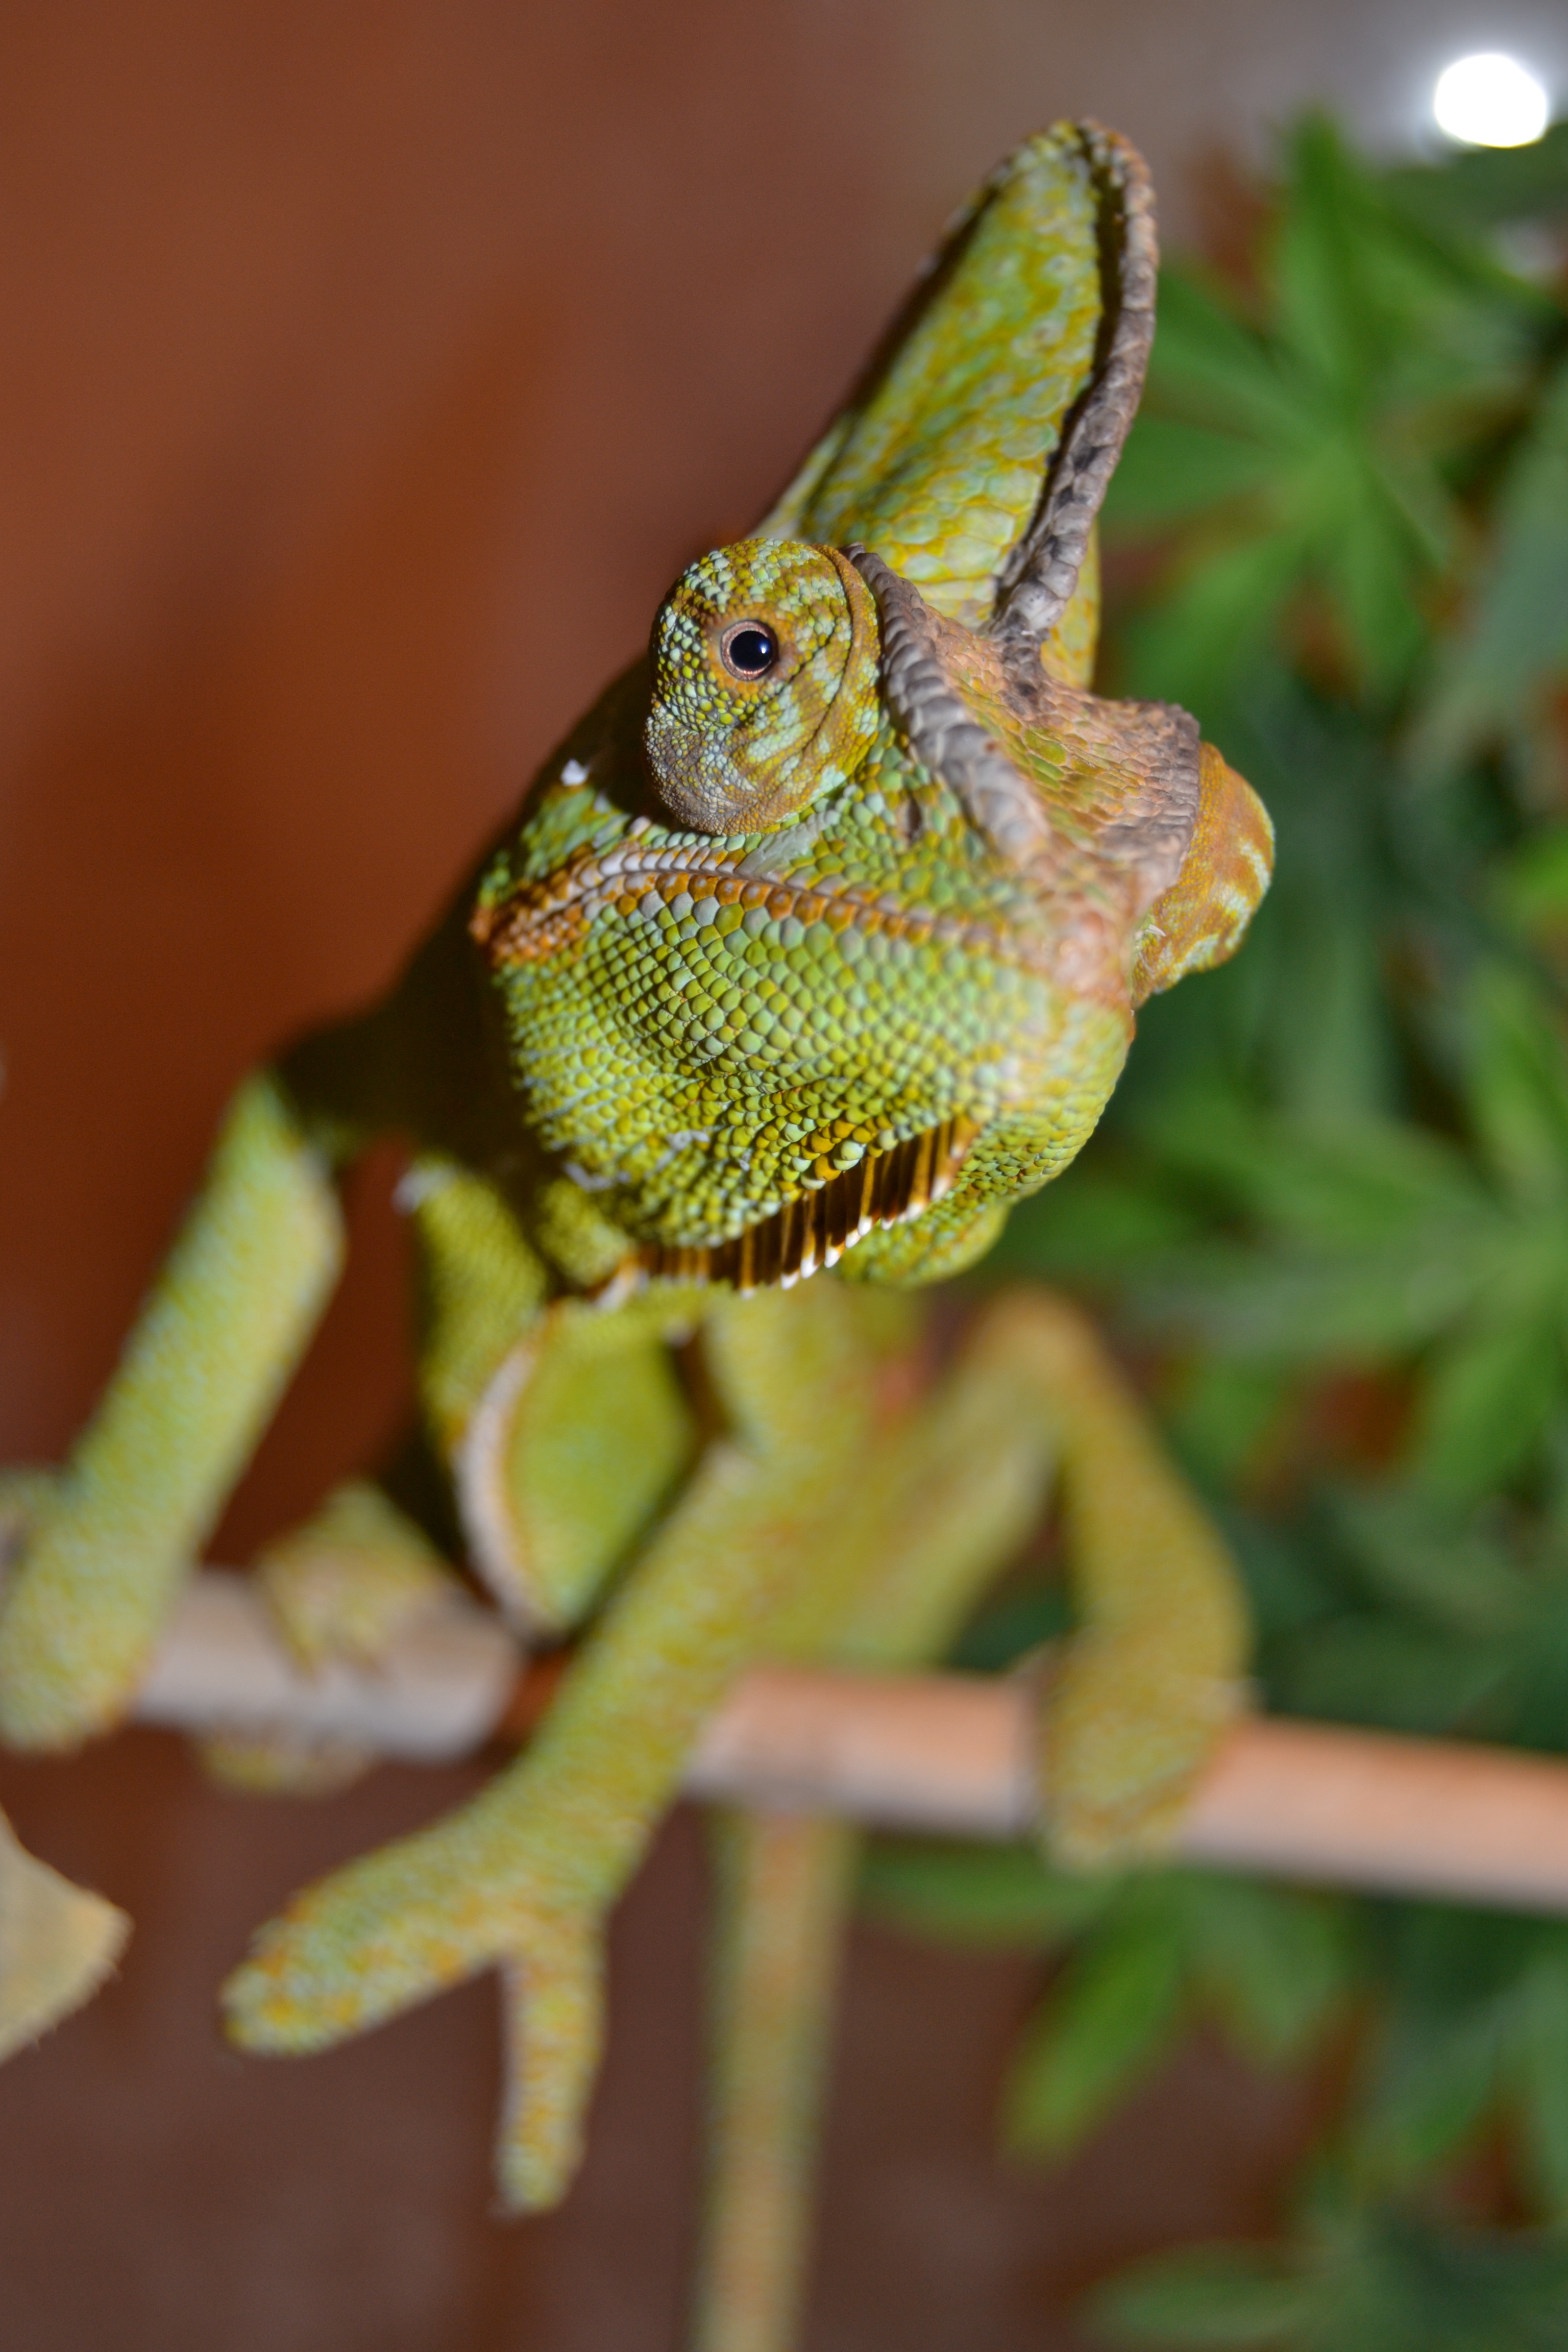
photography, flower, wildlife, pet, green, botany, reptile, yellow, flora, iguana, fauna, lizard, close up, chameleon, vertebrate, iguania, macro photography, agamidae, dactyloidae, yemen chameleon, scaled reptile, african chameleon